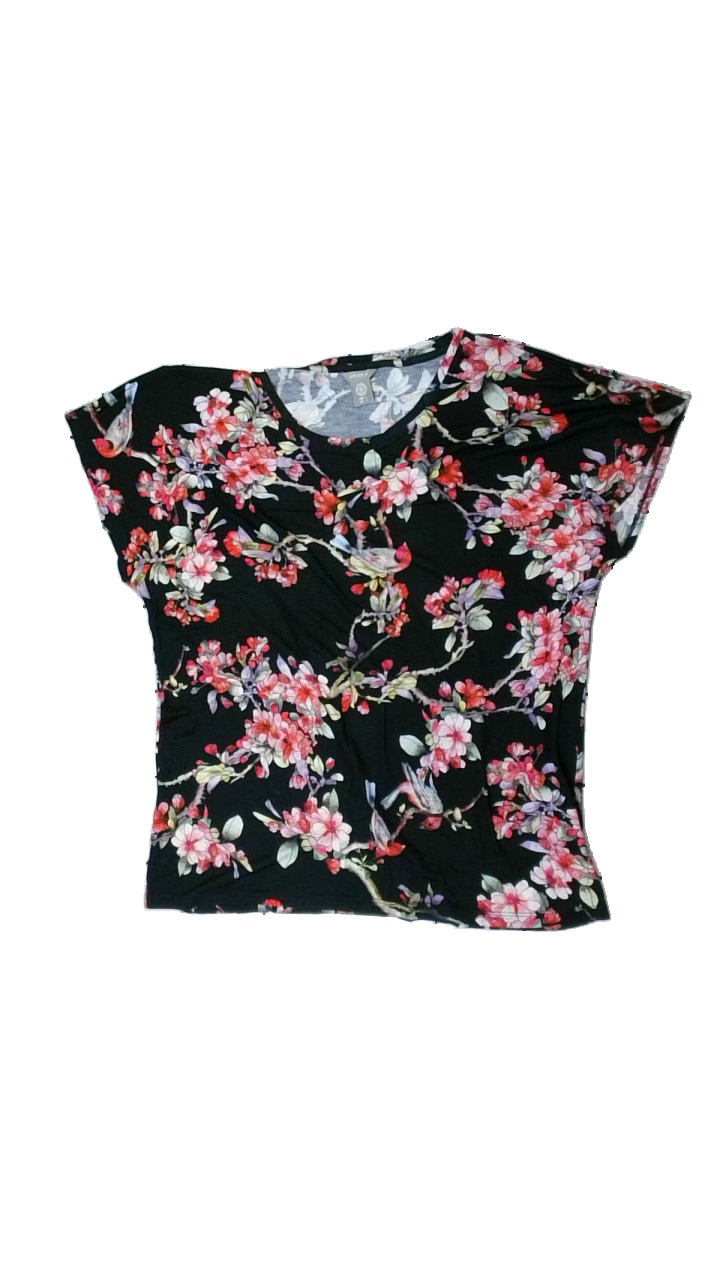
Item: T-shirt (Ladies)
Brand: Lindex
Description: svart blommig t-shirt
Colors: Black, Pink, Green, Multicolor
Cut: Regular
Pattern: Floral print
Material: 100% viscose
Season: All
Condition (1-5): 5
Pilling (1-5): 5
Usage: Reuse
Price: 50-100